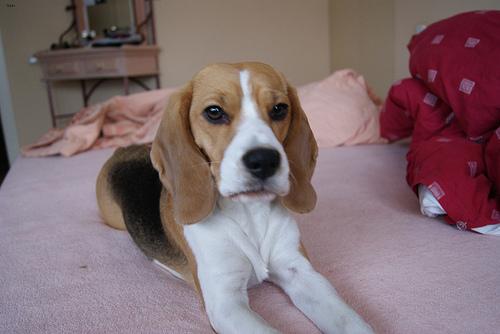
Animal: dog
Breed: beagle